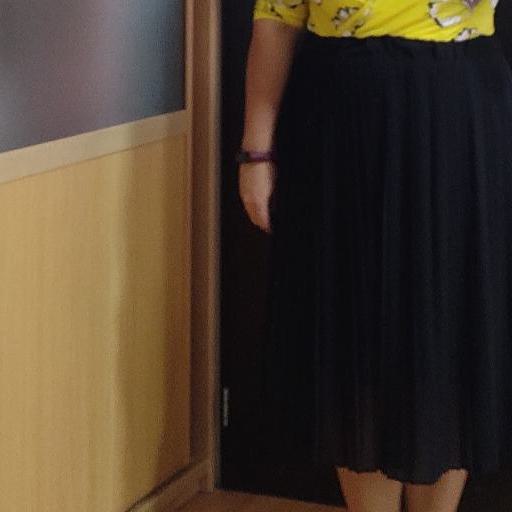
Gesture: no_gesture